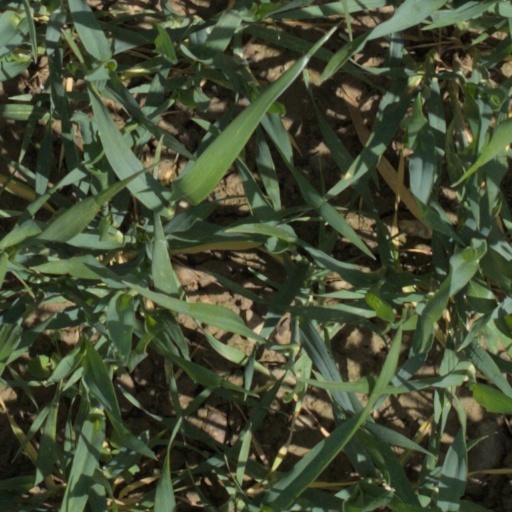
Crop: wheat